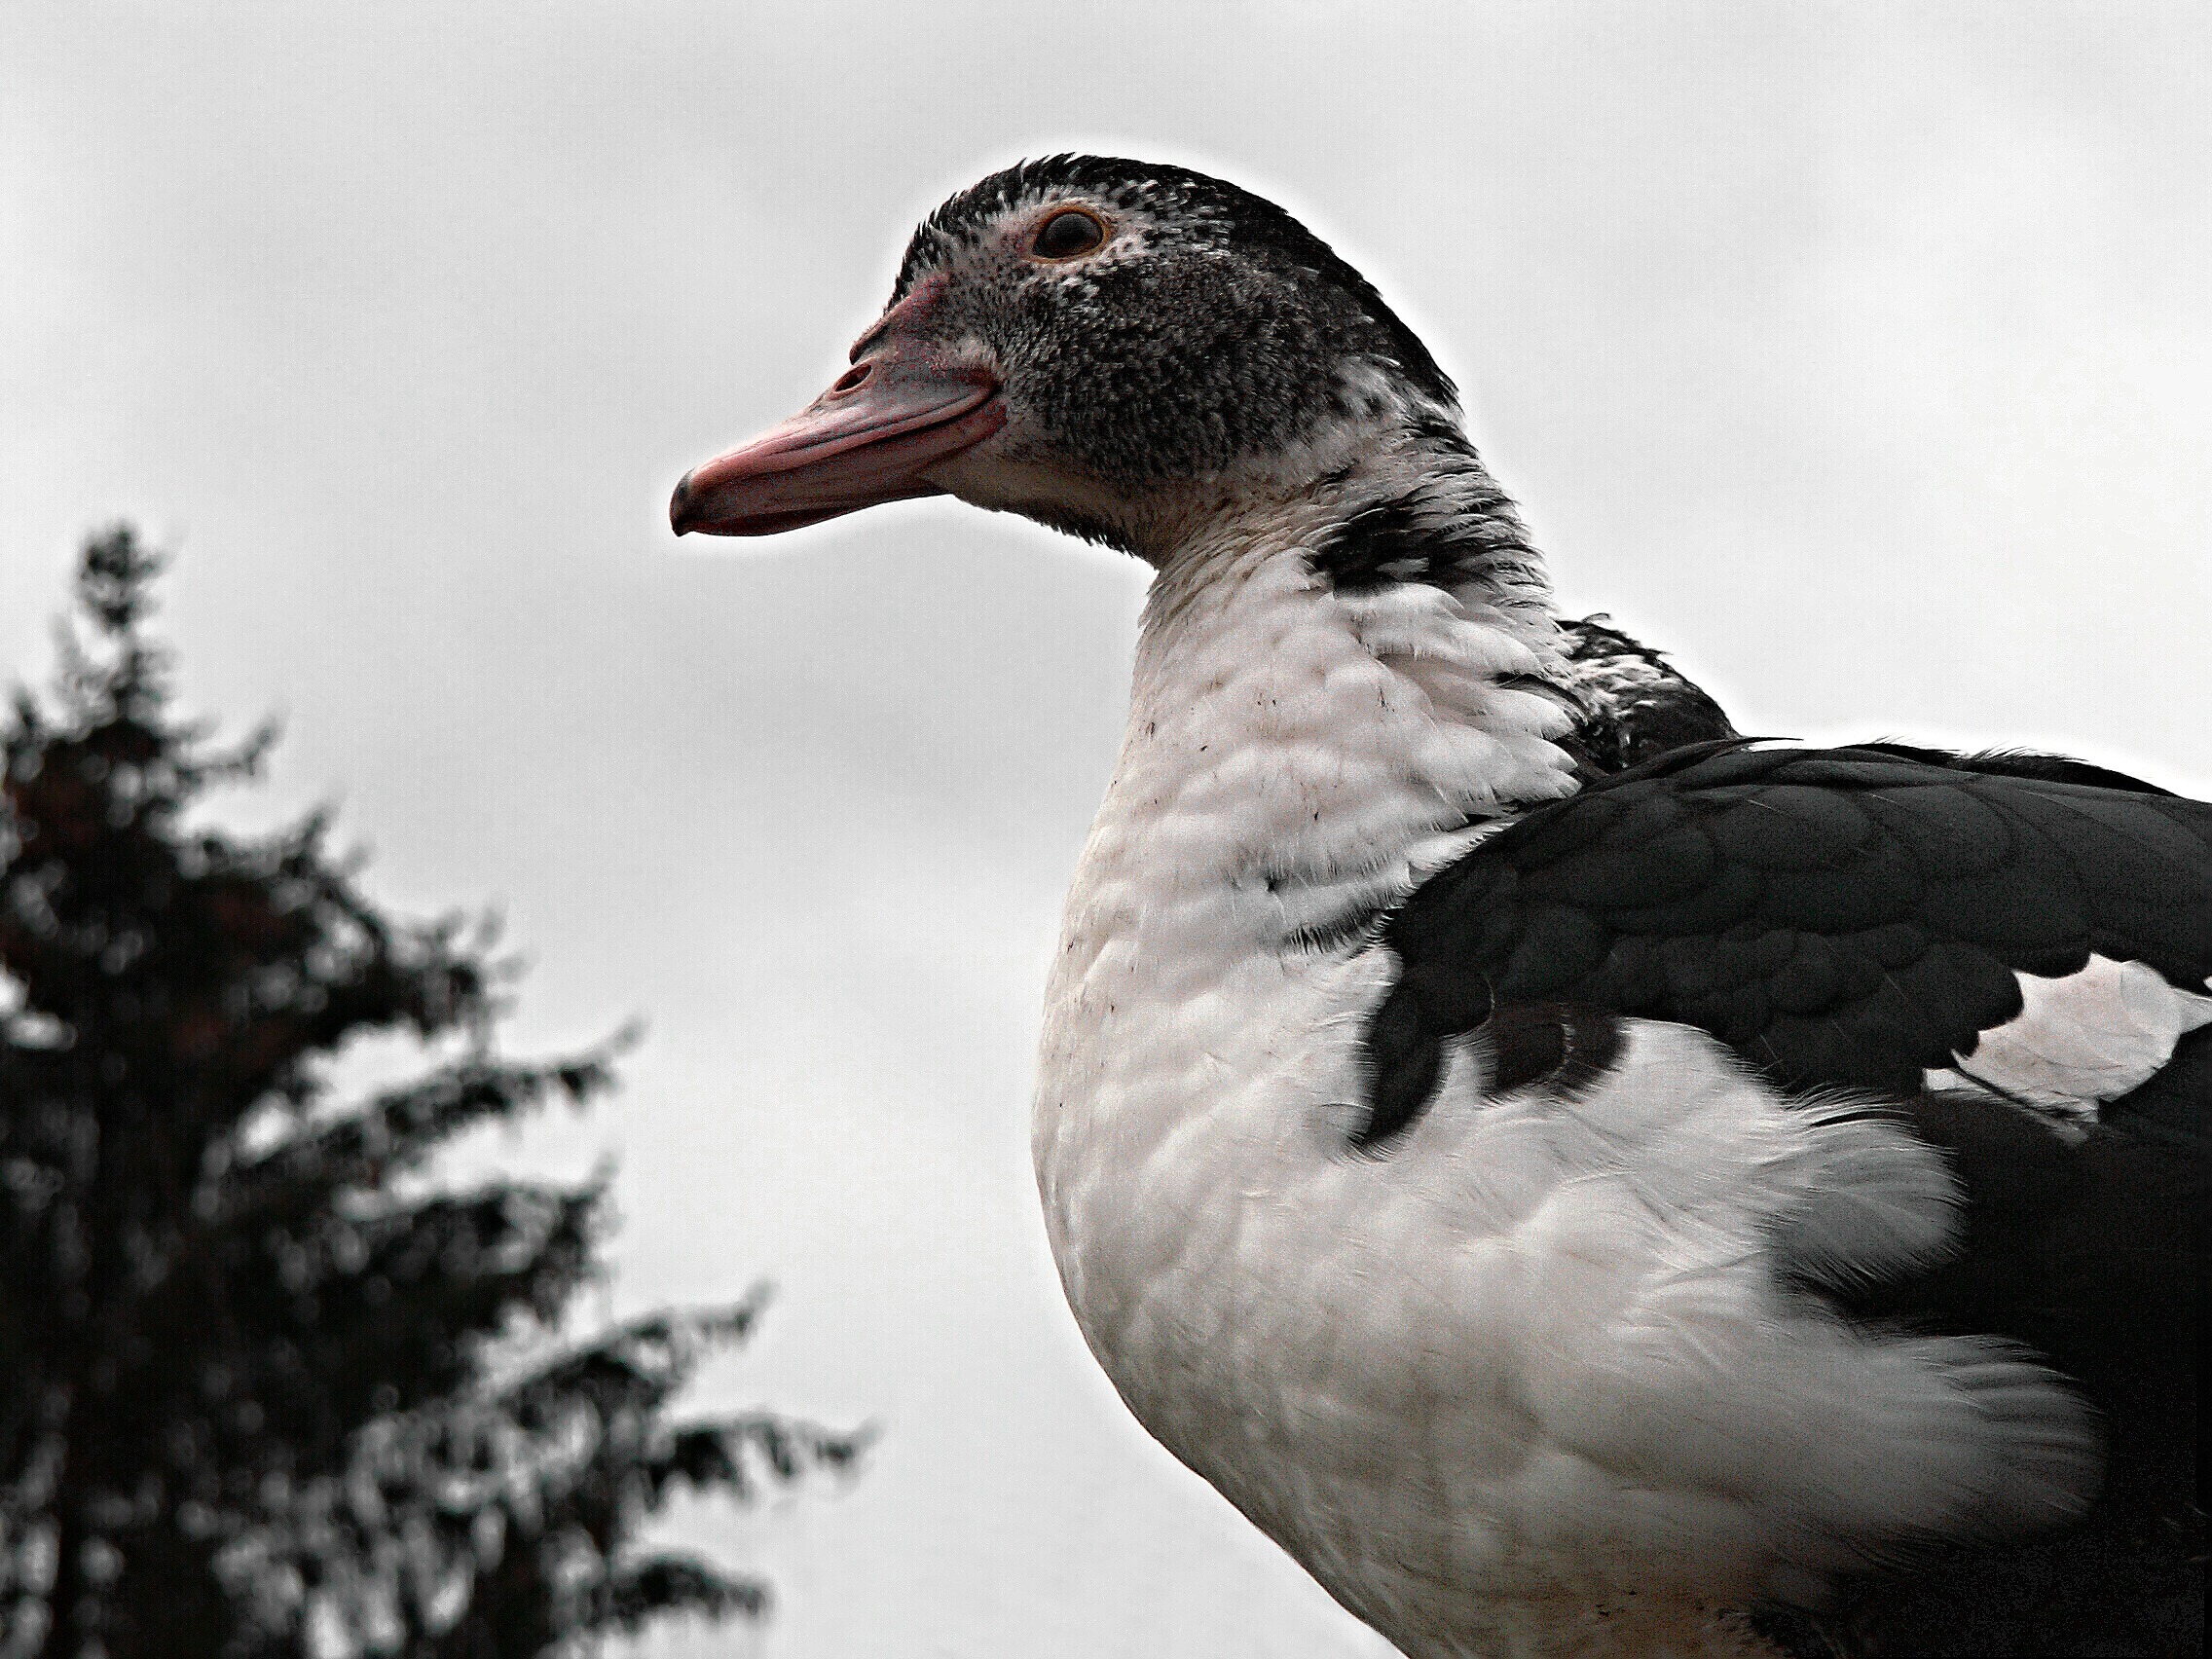
tree, snow, winter, bird, wing, sky, wildlife, ceiling, chinese, beak, monochrome, fauna, close up, grey, duck, goose, vertebrate, detail, waterfowl, water bird, ducks geese and swans